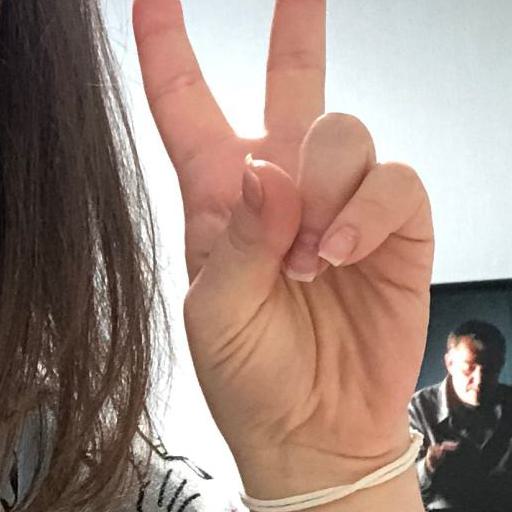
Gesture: peace